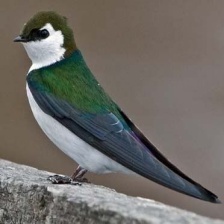
Species: VIOLET GREEN SWALLOW
Scientific name: TACHYCINETA THALASSINA